Charles Phillips (archaeologist)

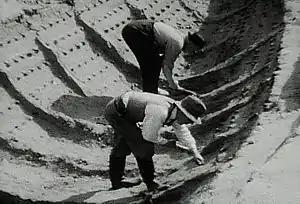
The 1939 excavation of the Sutton Hoo burial ship

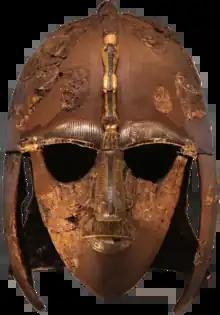
The Sutton Hoo helmet is the most iconic find from its namesake ship-burial

Phillips was in charge of the excavation of the Sutton Hoo ship-burial, widely considered the grave of the Anglo-Saxon king Rædwald of East Anglia, from 10 July to 25 August 1939. Excavation of a large burial mound had begun in early May under the leadership of Basil Brown, who the previous year had opened several smaller mounds nearby. On 11 May, the remainder of an iron ship rivet was found, and seven days later Guy Maynard, the then curator of Ipswich Museum, was informed of the "indications of a large vessel" remaining in the soil. Phillips, then a fellow at Selwyn College and working on excavations at Little Woodbury, was alerted to the discovery by Maynard; visiting the site on 6 June, Phillips said "it could be the ship of a King". Due to his experience with excavations, the Sutton Hoo ship-burial was put under his command. With the ship cleared but for the burial chamber, he arrived at Sutton Hoo on 8 July, and began work two days later.